Amba (landform)

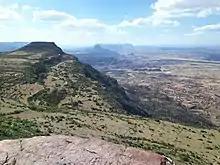
Itai Sara, an amba in Degua Tembien

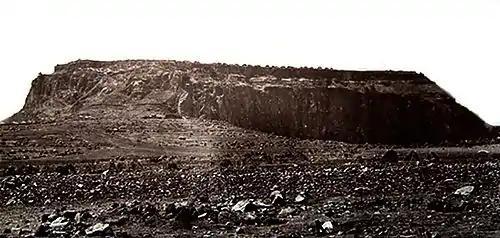
An "amba" hillfort before its destruction in April 1868 after the Battle of Magdala

An amba ( "āmbā", "imbā") is a characteristic landform in Ethiopia. It is a steep-sided, flat-topped mountain, often the site of villages, wells, and their surrounding farmland. Such settlements were frequently located on these amba plateaus because they were very defensible and often virtually inaccessible from the ground.